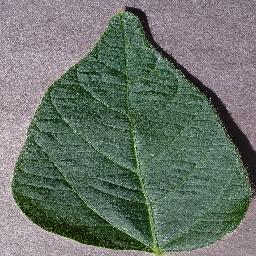
Label: Soybean___healthy